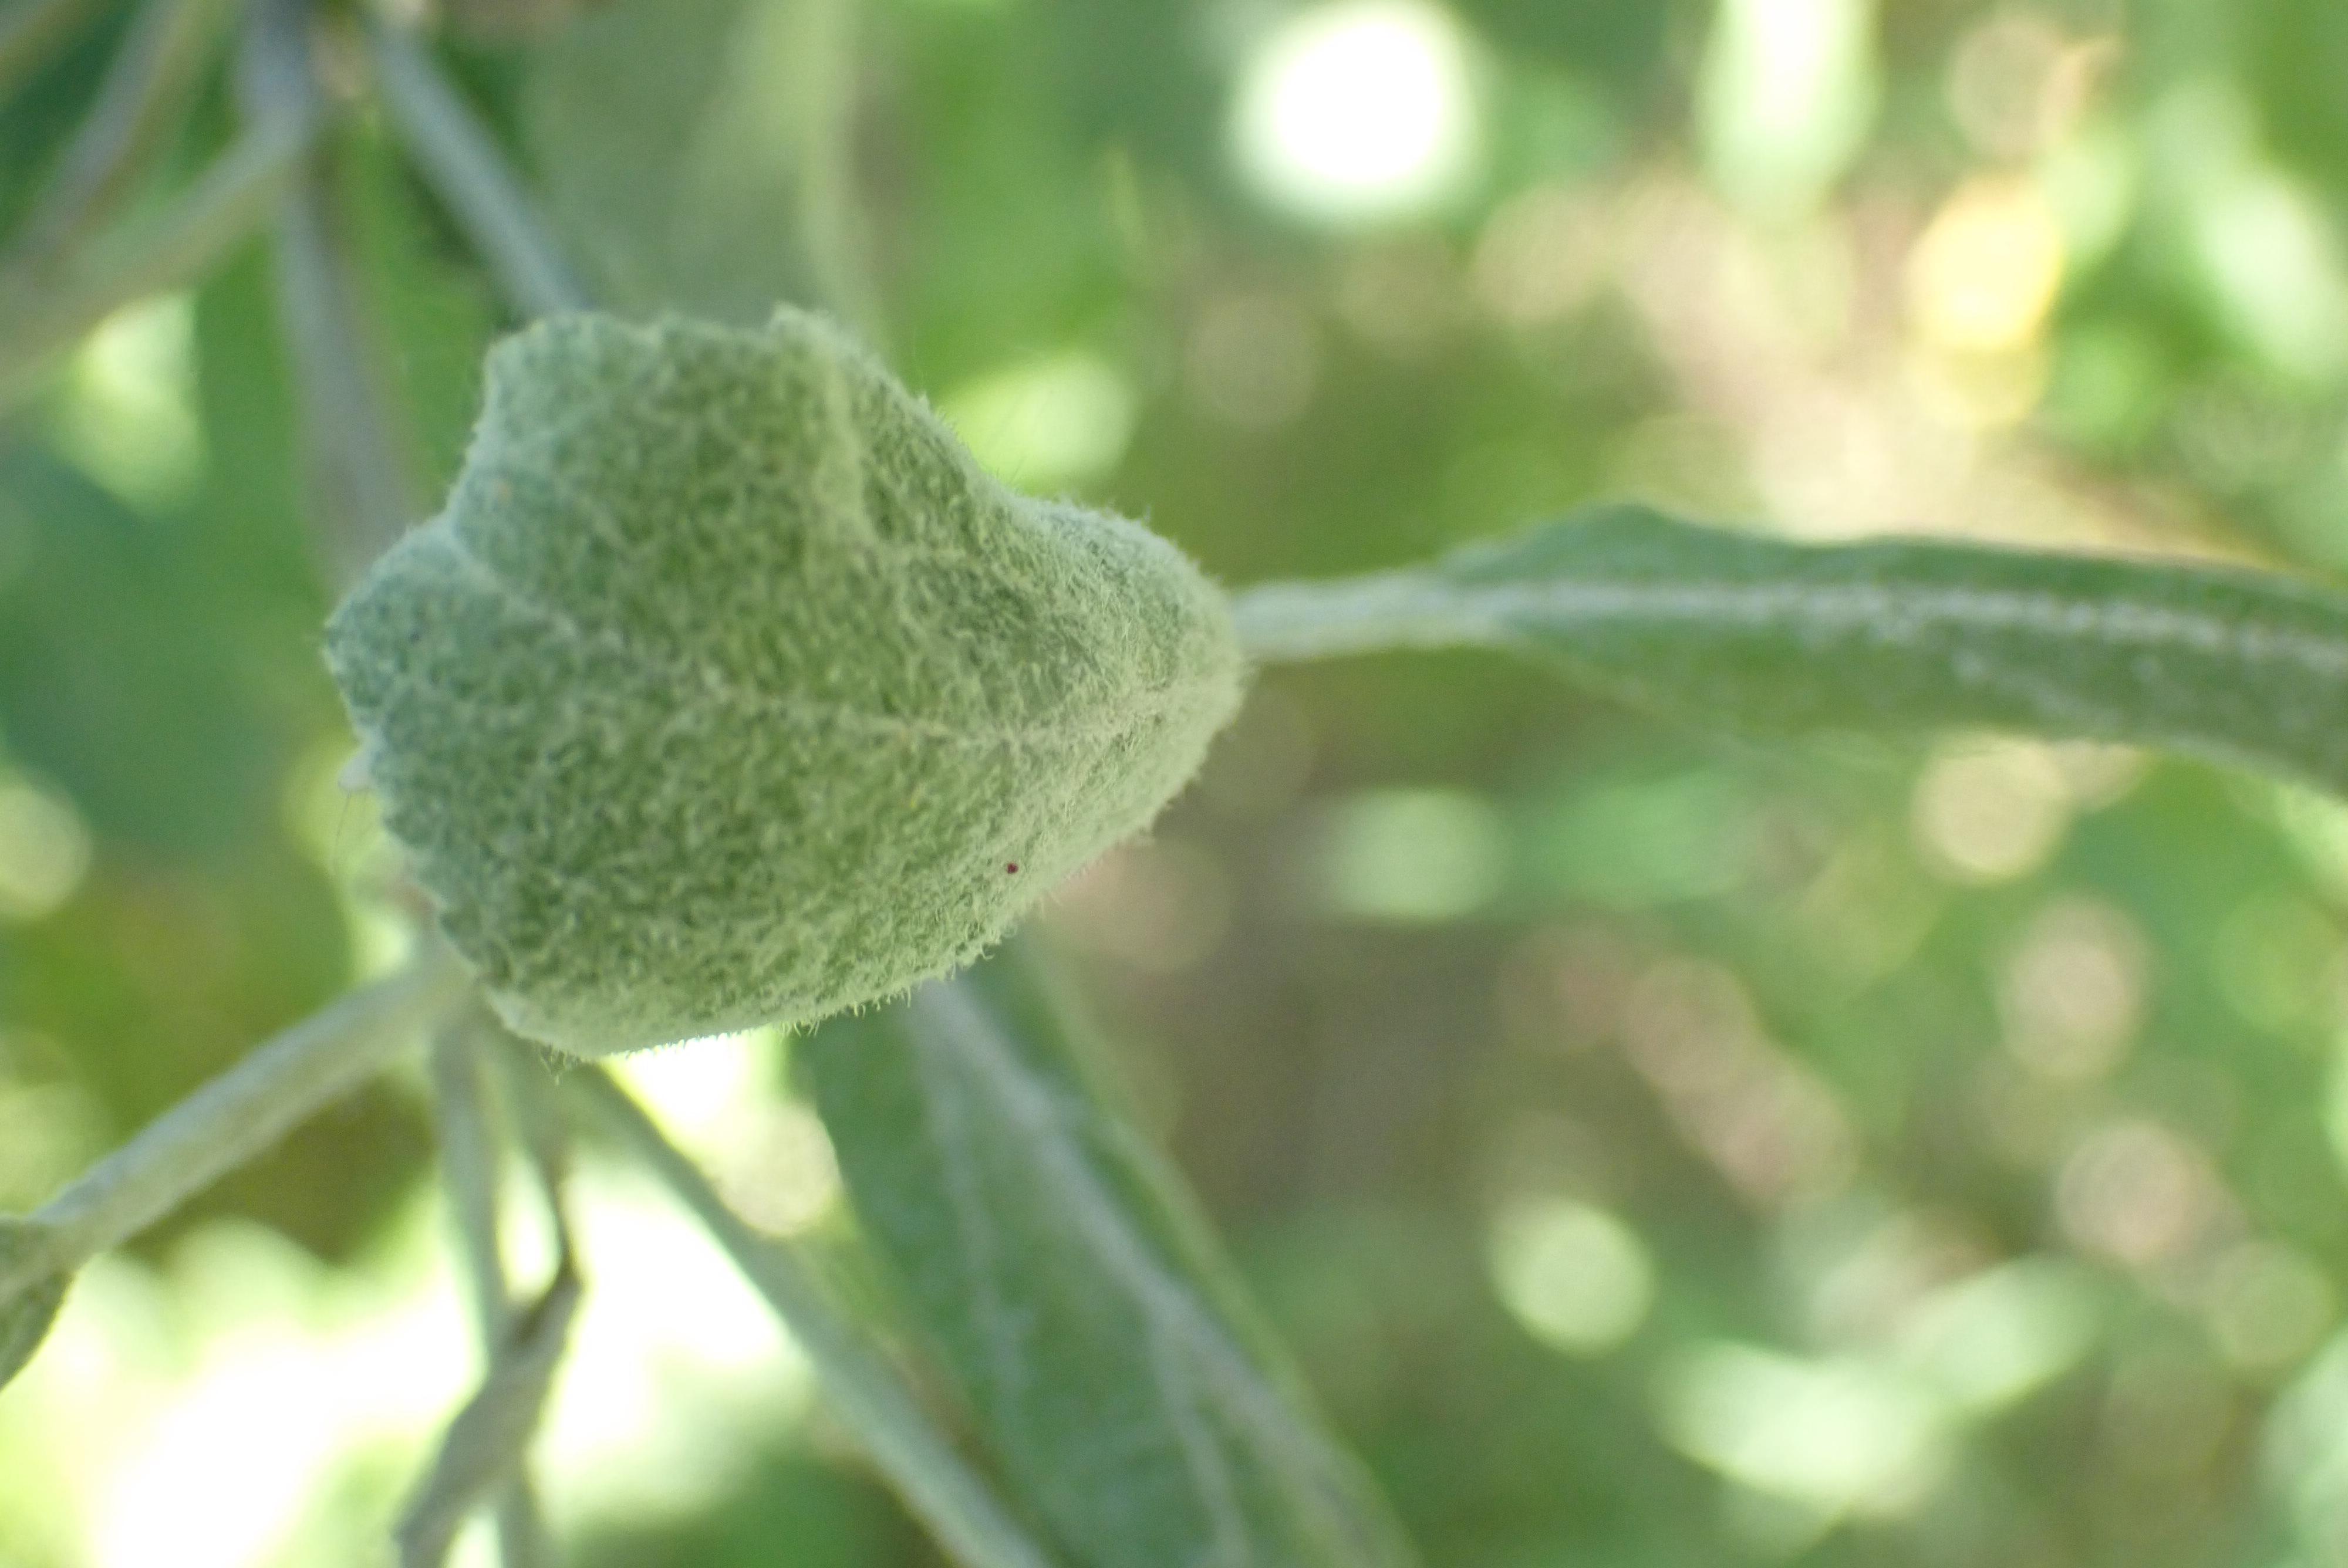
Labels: powdery_mildew